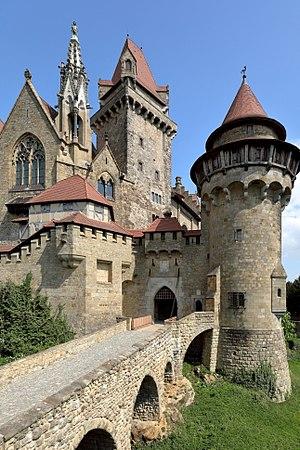
Le Weinviertel, Pays sous le Manhartsberg ou arrondissement Unter-Manharts-Berg, est une région du nord-est de la Basse-Autriche. Le Weinviertel est la plus grande région viticole d’Autriche.